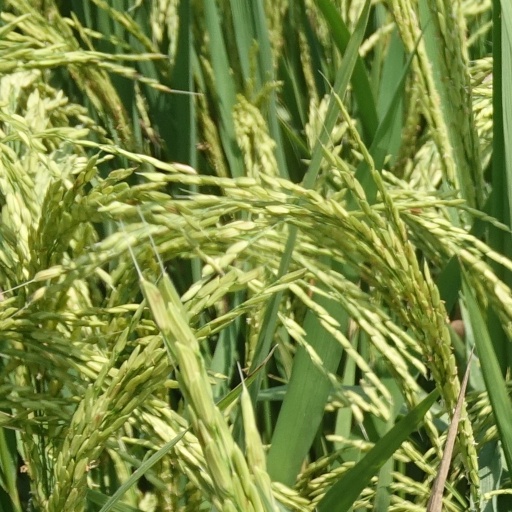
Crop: rice